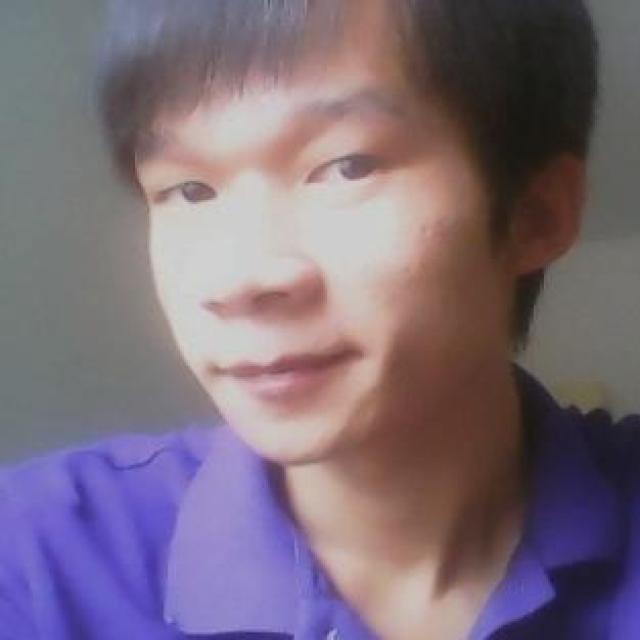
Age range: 21-44